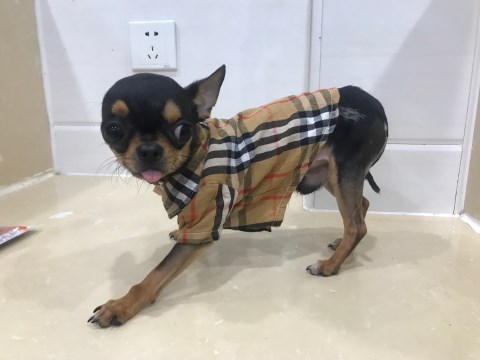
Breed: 420-n000124-Chihuahua